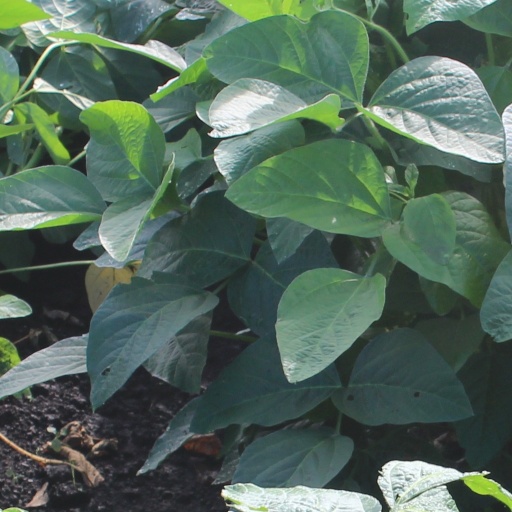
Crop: soybean